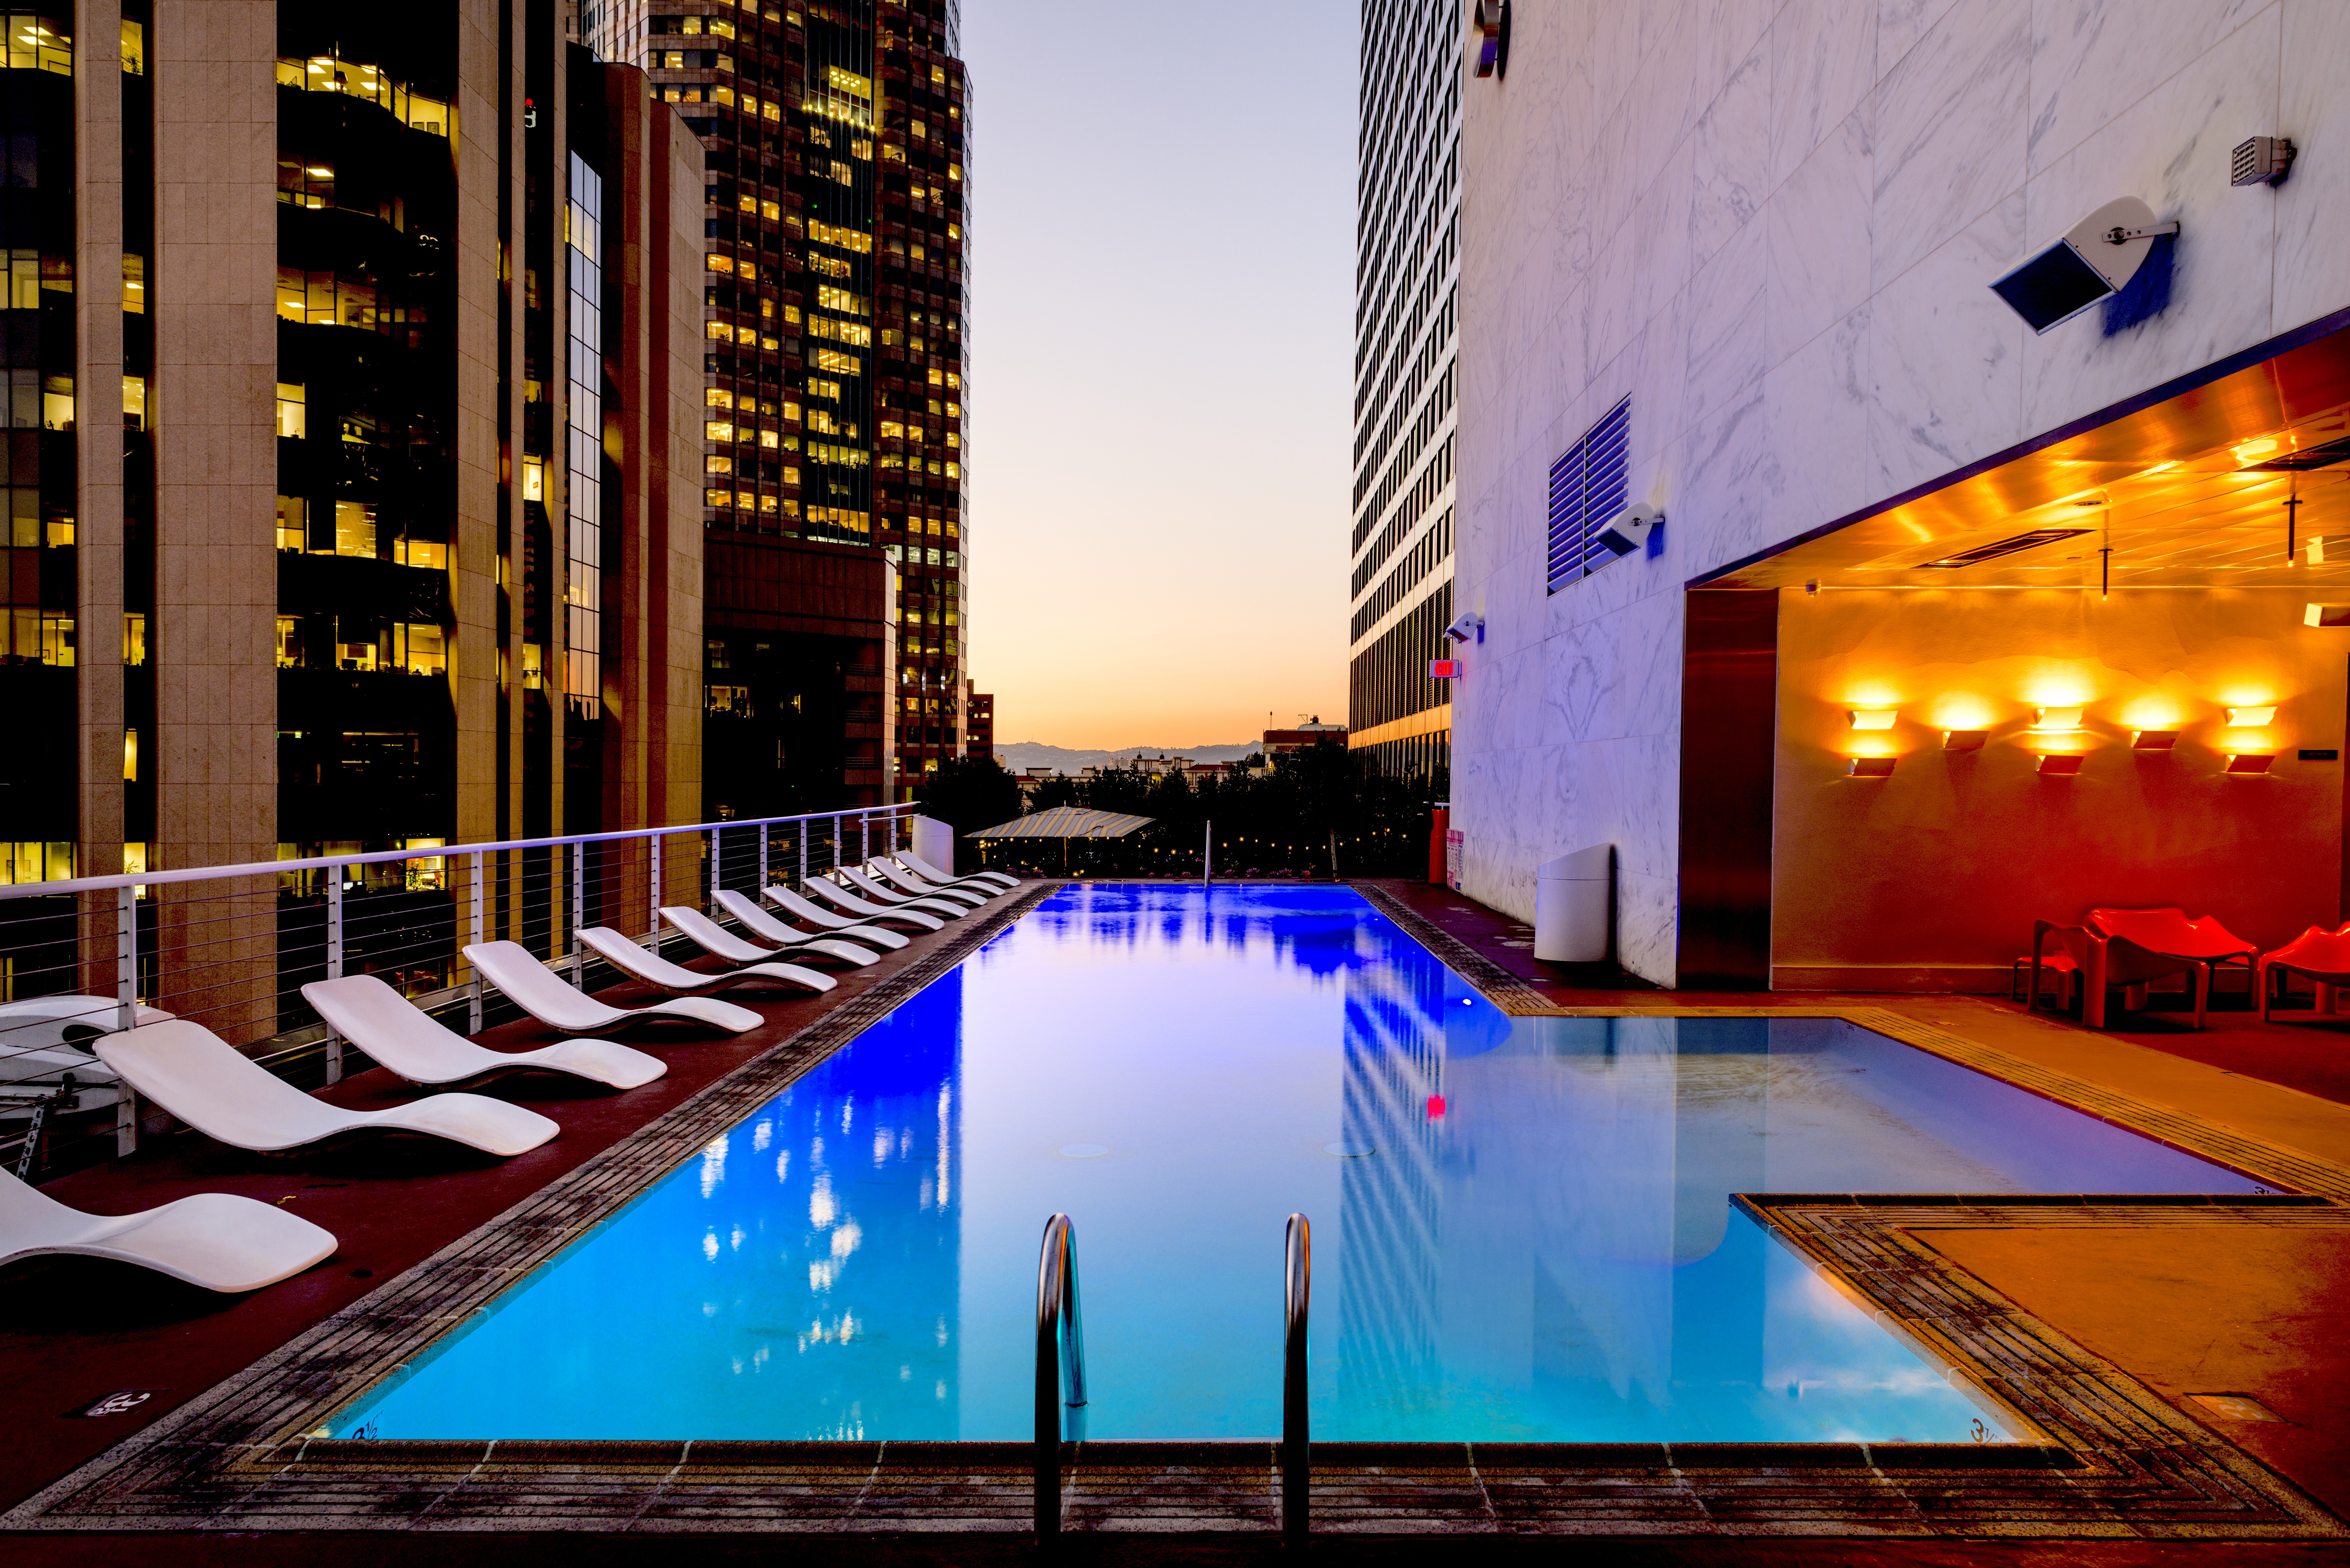
sunset, city, skyscraper, pool, swimming pool, usa, america, leisure, california, la, skyscrapers, hotel, resort, metropolis, big city, los angeles, carol m highsmith, standard hotel